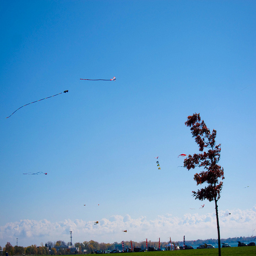
Several large kites are soaring through the air.
A picture of a lot of kites in the air.
Kites are being flown in the sky, near a tree.
several kites flying high in the sky on a clear day
many kites flying in a large sky with a tree near by